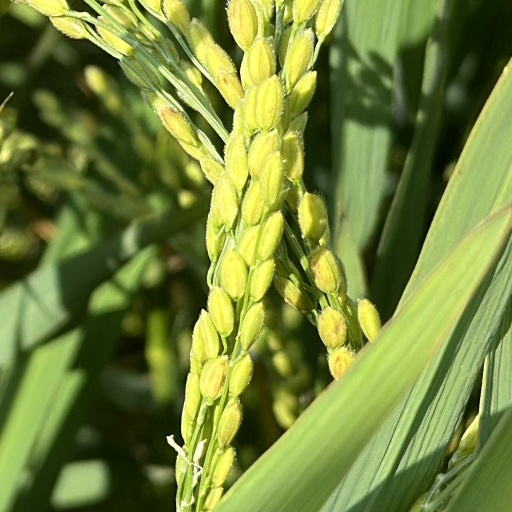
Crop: rice